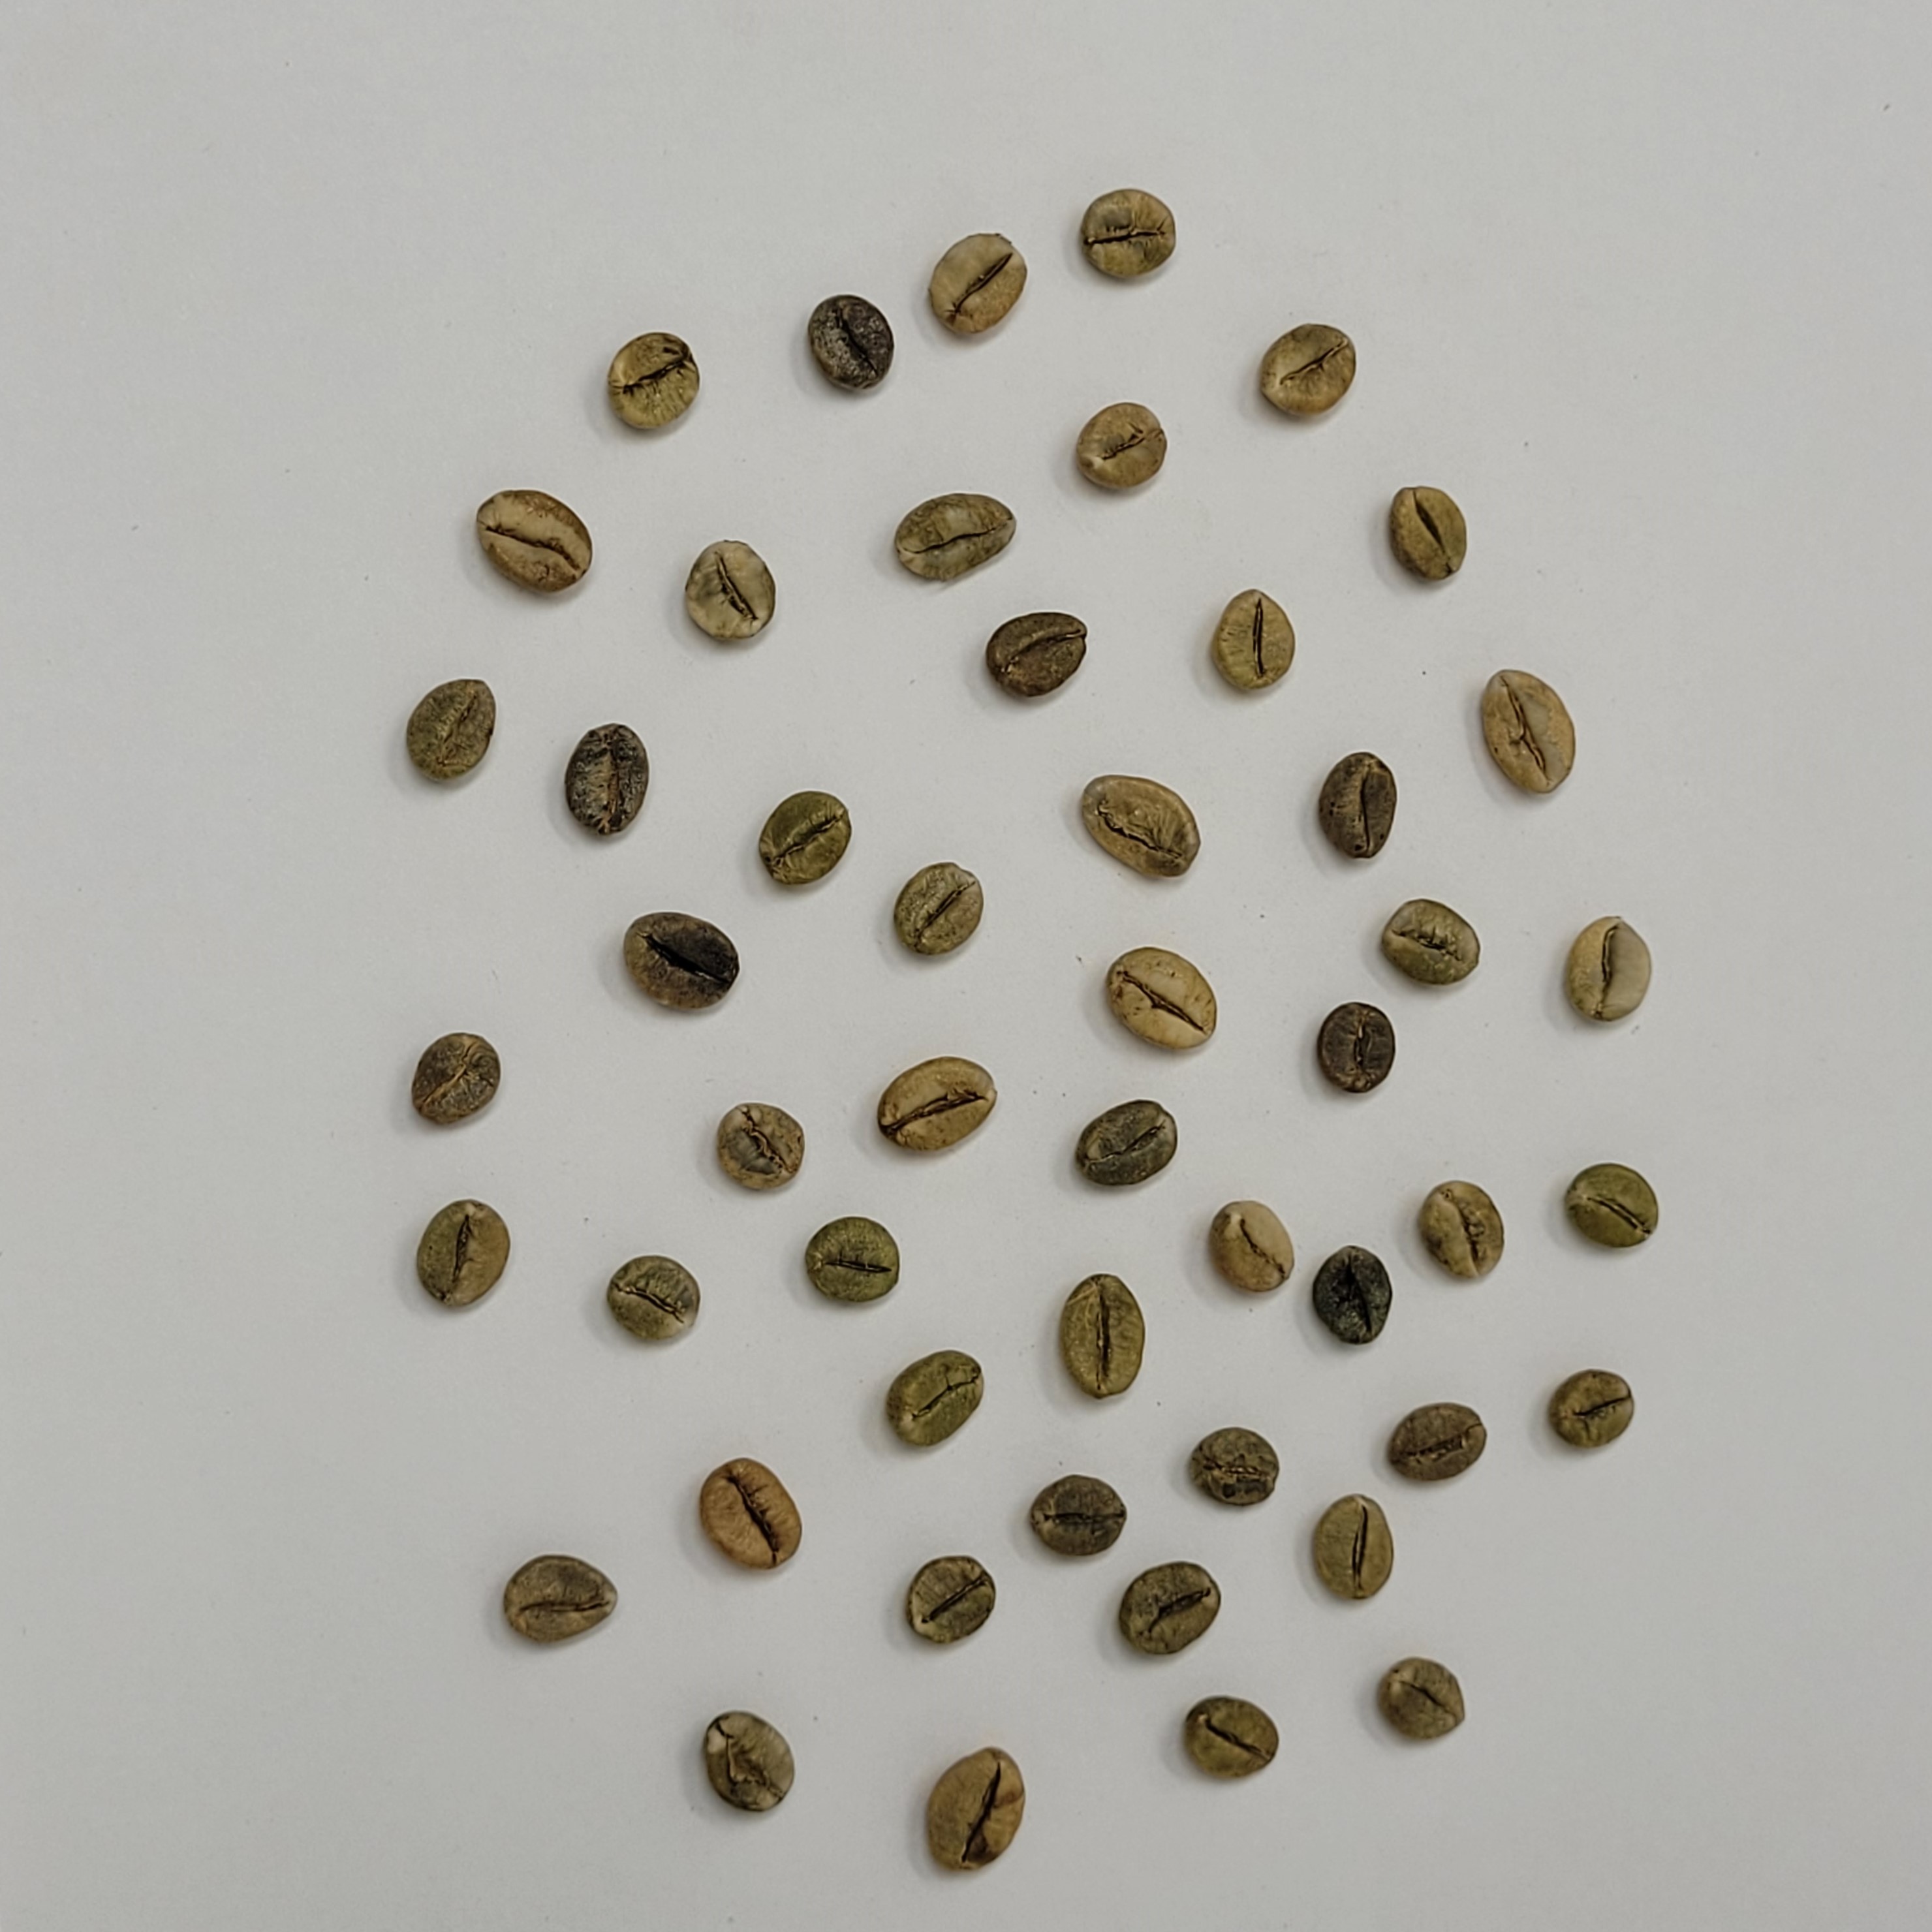
Coffee bean quality grade: A